October Railway

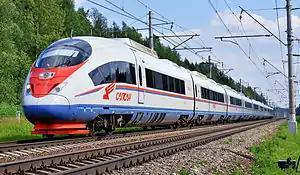
The "Sapsan" high speed train on the way from Moscow to St. Petersburg

Oktyabrskaya Railway or October Railway is the subsidiary of RZD, servicing railway lines in the north-west of Russia. It stretches from Moscow's Leningrad Terminal in the south to Murmansk beyond the Arctic Circle in the north. The total length of the lines is over 10,000 km. The headquarters are located in Saint Petersburg.